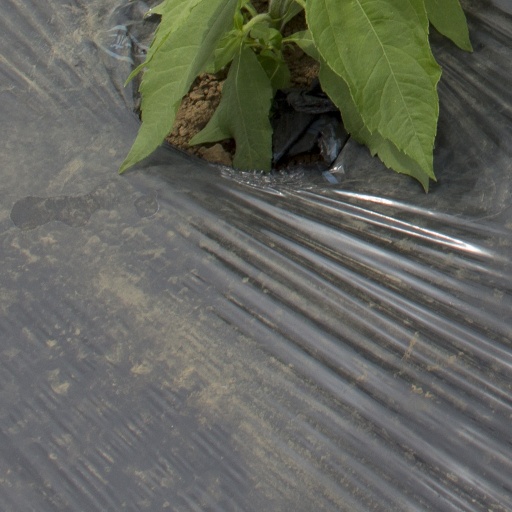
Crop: Jerusalem artichoke